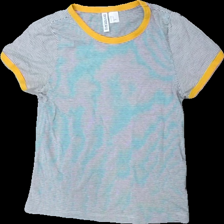
View: front
Type: Robe
Category: Ladies
Brand: River Island
Colors: Multicolor, Orange, Pink
Material: 100%Polyester
Pattern: Floral print
Cut: Regular
Size: L
Season: All
Price range: 50-100
Recommended usage: Reuse